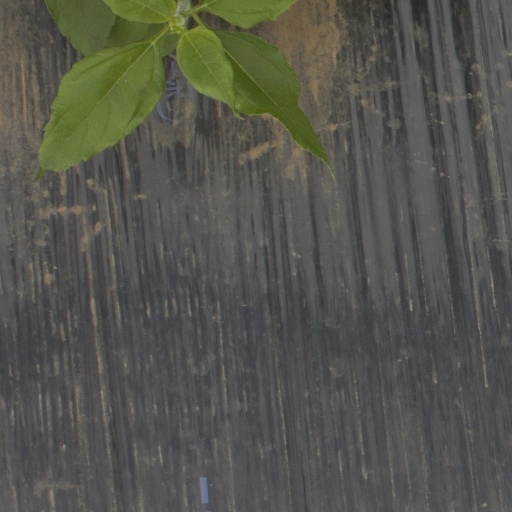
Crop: Jerusalem artichoke